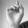
ASL letter: D